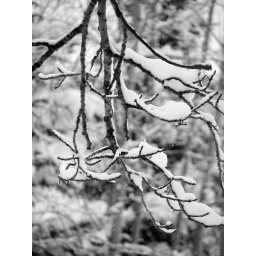
Picture of the tree I took today in black and white.